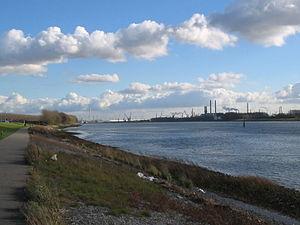
La Scheur est une branche du delta du Rhin et de la Meuse d’à peu près 15 km de long, qui va du confluent de la Vieille Meuse et de la Nouvelle Meuse, jusqu’au Nieuwe Waterweg.
Le Nieuwe Waterweg est une voie navigable du Delta du Rhin d'environ 7 km. C'est un canal des Pays-Bas qui va de la rivière Scheur, à l'ouest de la ville de Maassluis, jusqu'à la mer du Nord à Hoek van Holland. La Nieuwe Waterweg est très fréquentée : elle permet le passage des navires entre les régions européennes arrosées par le Rhin et la mer du Nord. Elle a joué un rôle important dans le développement du port de Rotterdam. Ce canal est en fait le dernier tronçon du Rhin.